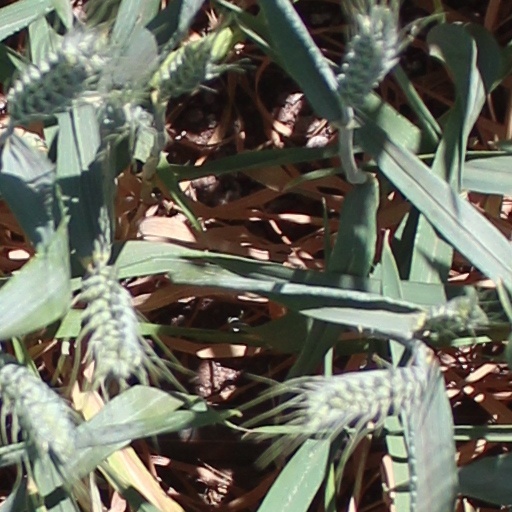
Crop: wheat